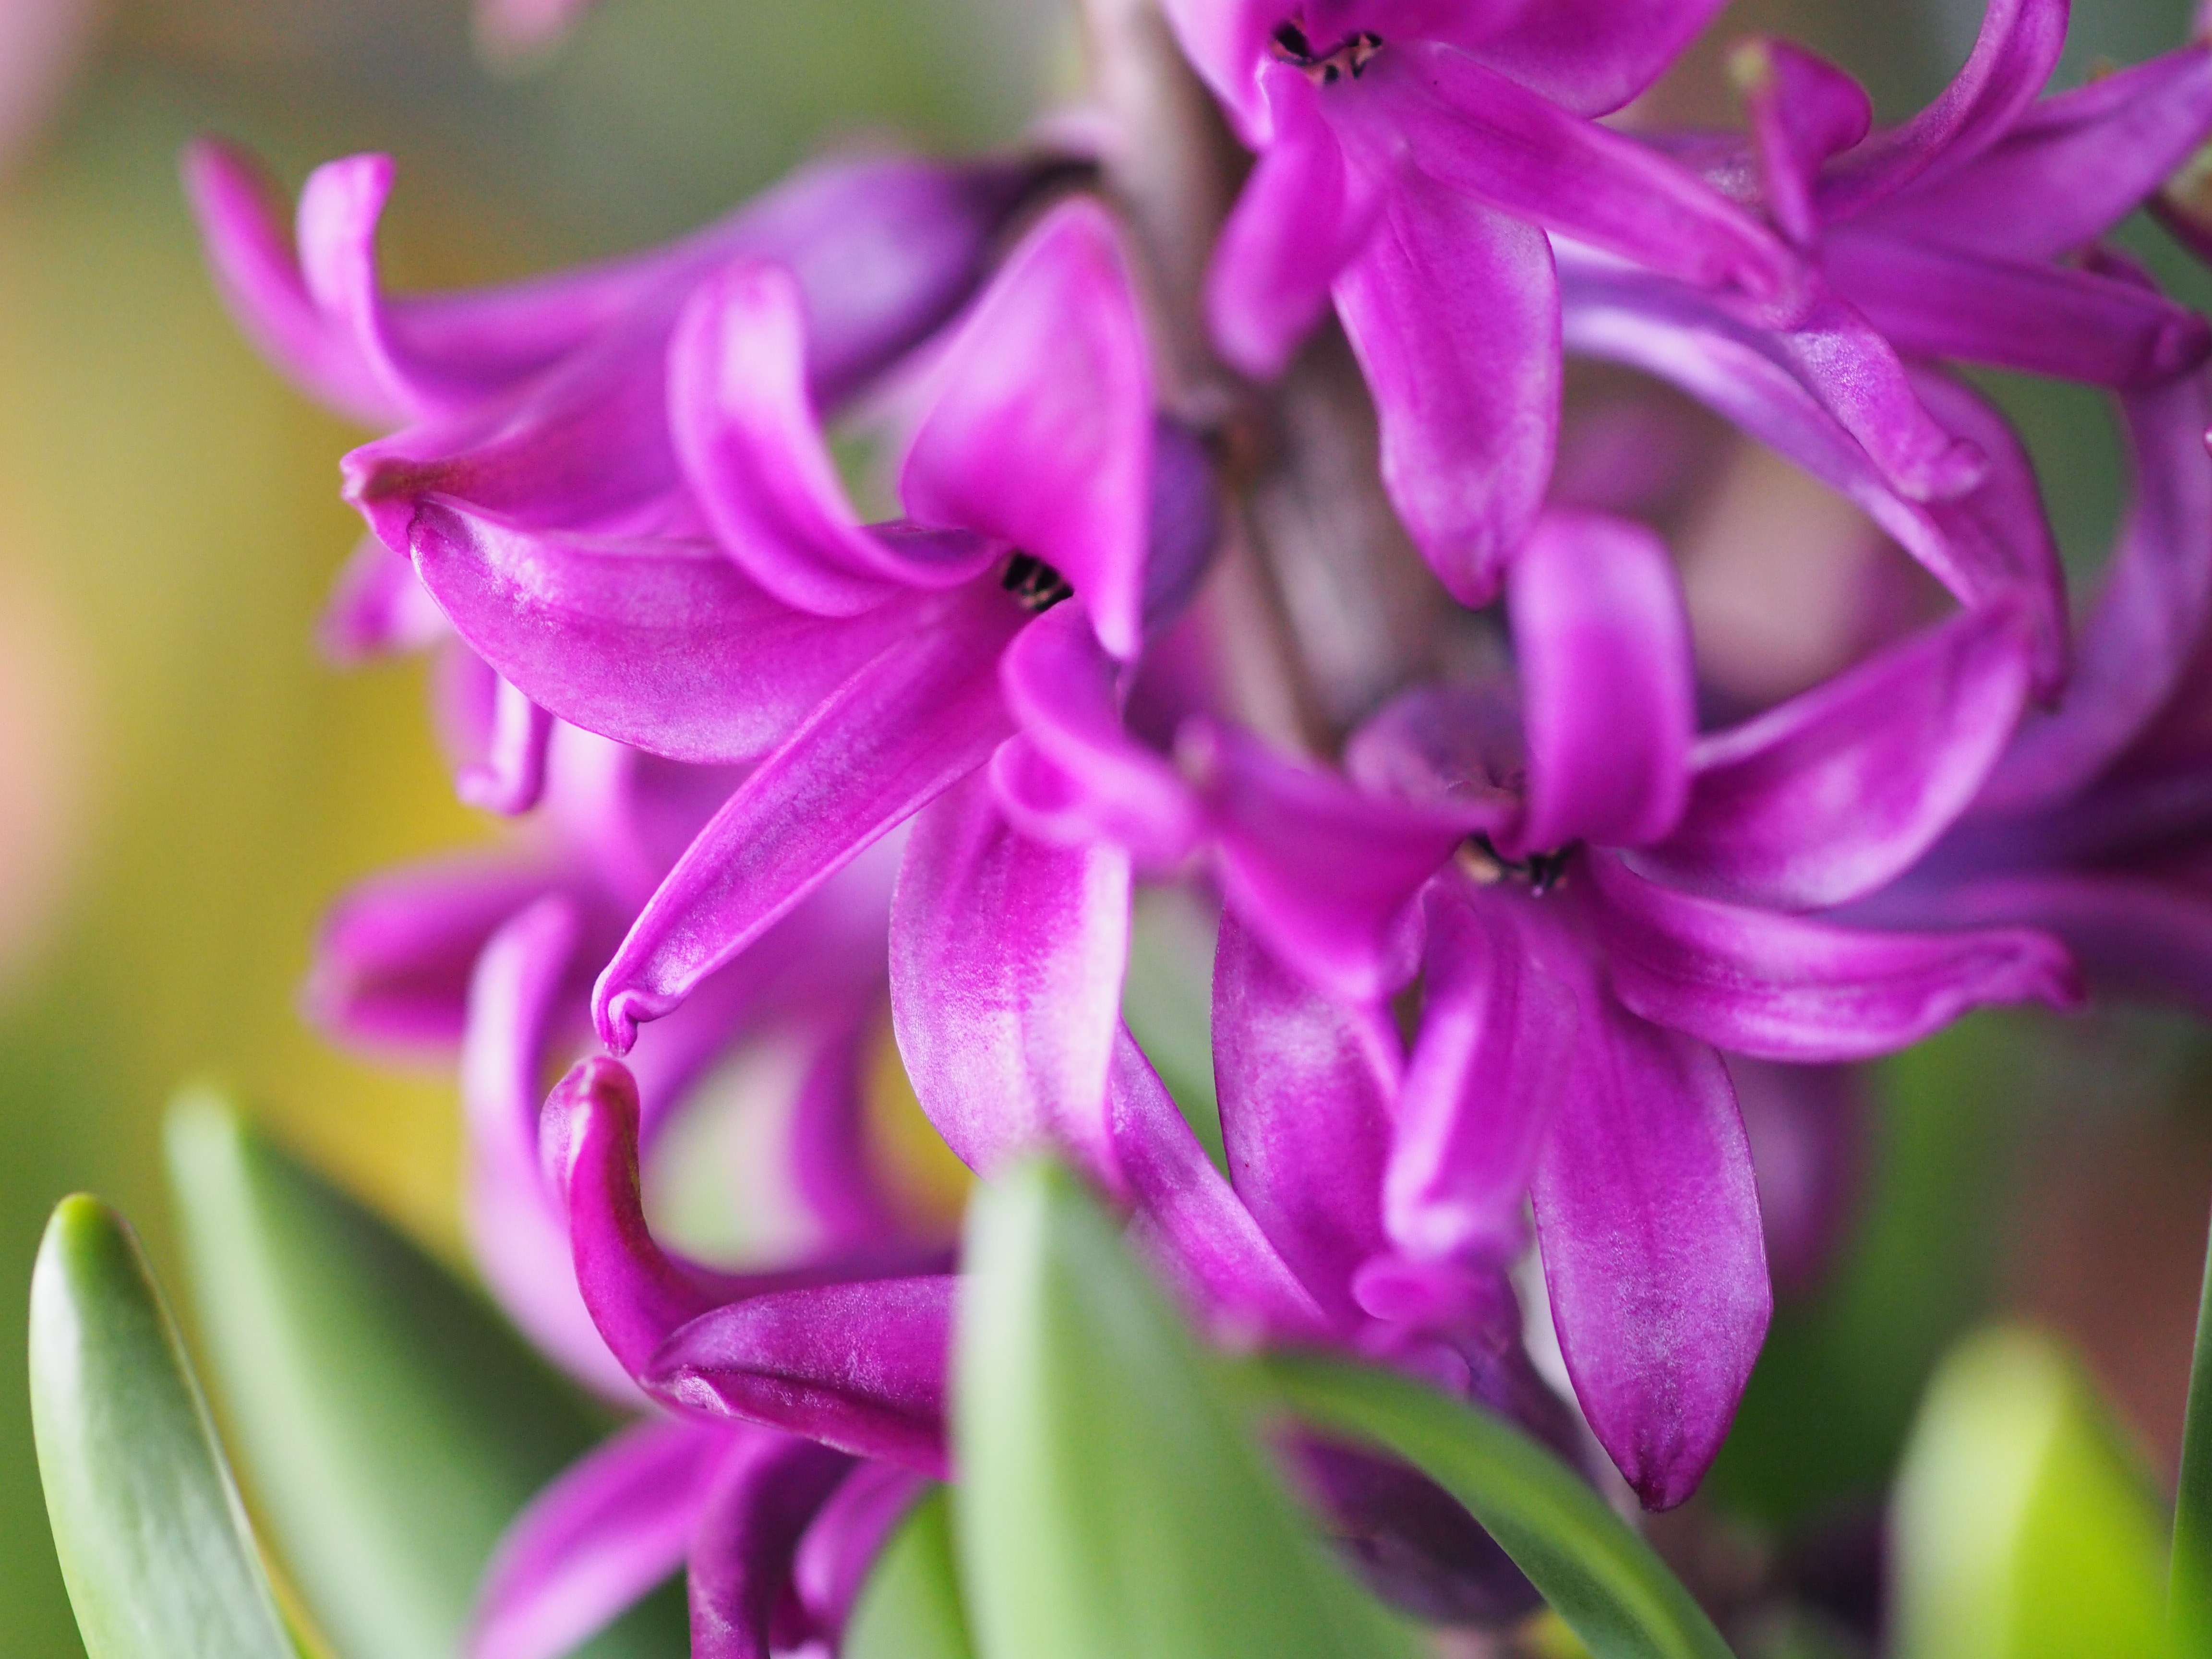
plant, flower, purple, petal, pink, flora, flowers, close up, vivid, lilac, lily, hyacinth, macro photography, flowering plant, red purple, herbaceous plant, plant stem, amaryllis belladonna, amaryllis family